Oliver House (Wakefield, Massachusetts)

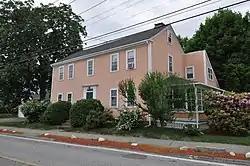
The house in 2014; the Beverly jog is visible on its right side

The Oliver House, also known as the Smith-Oliver House, is a historic house at 58 Oak Street in Wakefield, Massachusetts. Probably built in the late 18th century, this Federal period house is distinctive for its association with the now-suburban area's agrarian past, and as a two-family residence of the period, with two "Beverly jogs". The house was listed on the National Register of Historic Places in 2014.